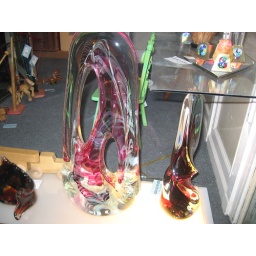
pretty glass in window in Hudson